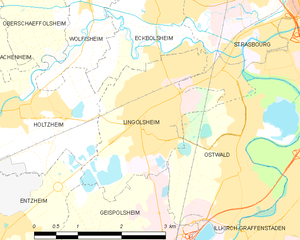
Carte des communes françaises